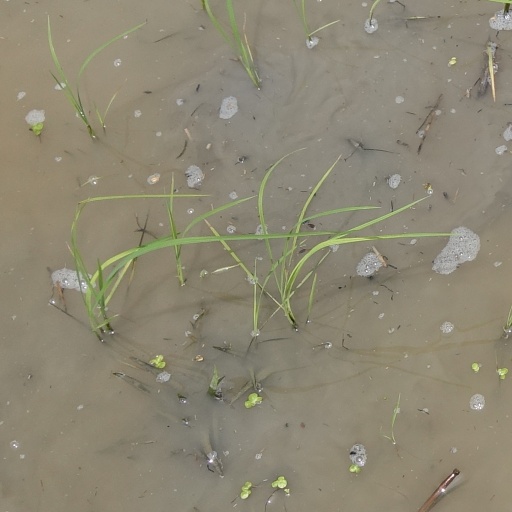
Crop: rice